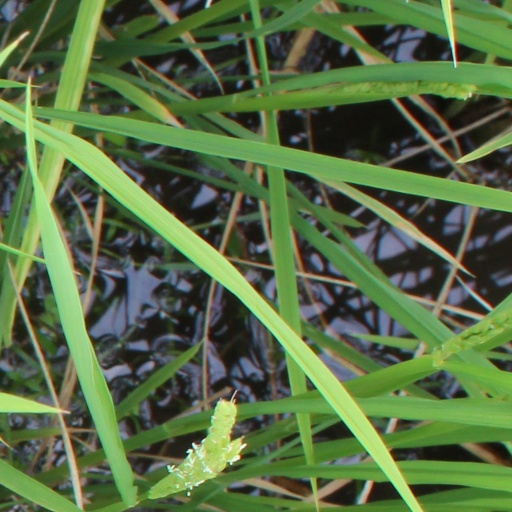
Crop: rice